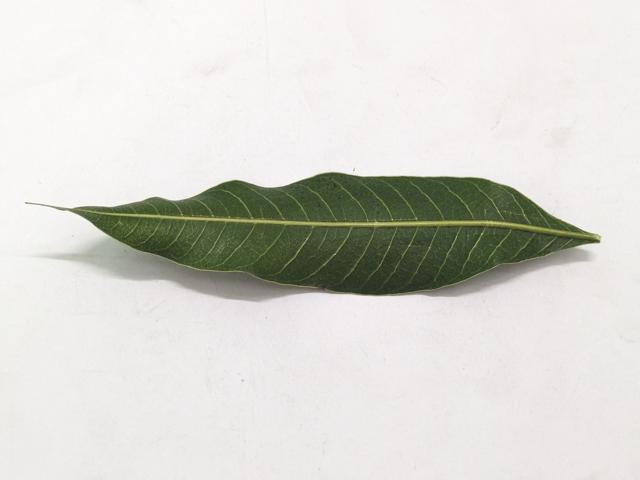
Mango leaf variety: Chaunsa